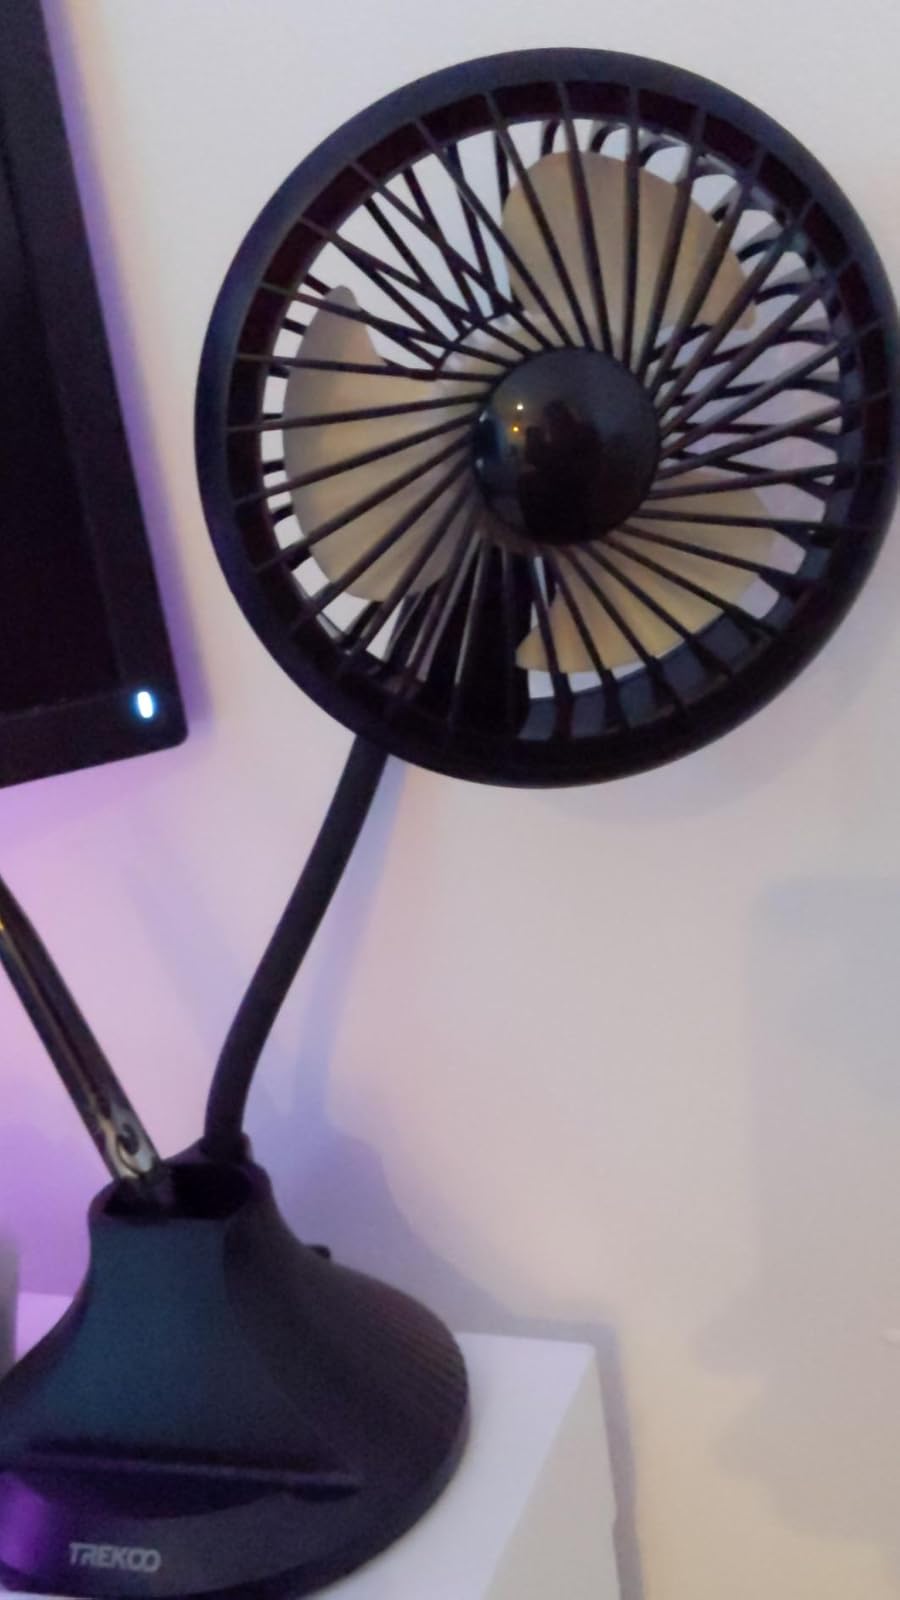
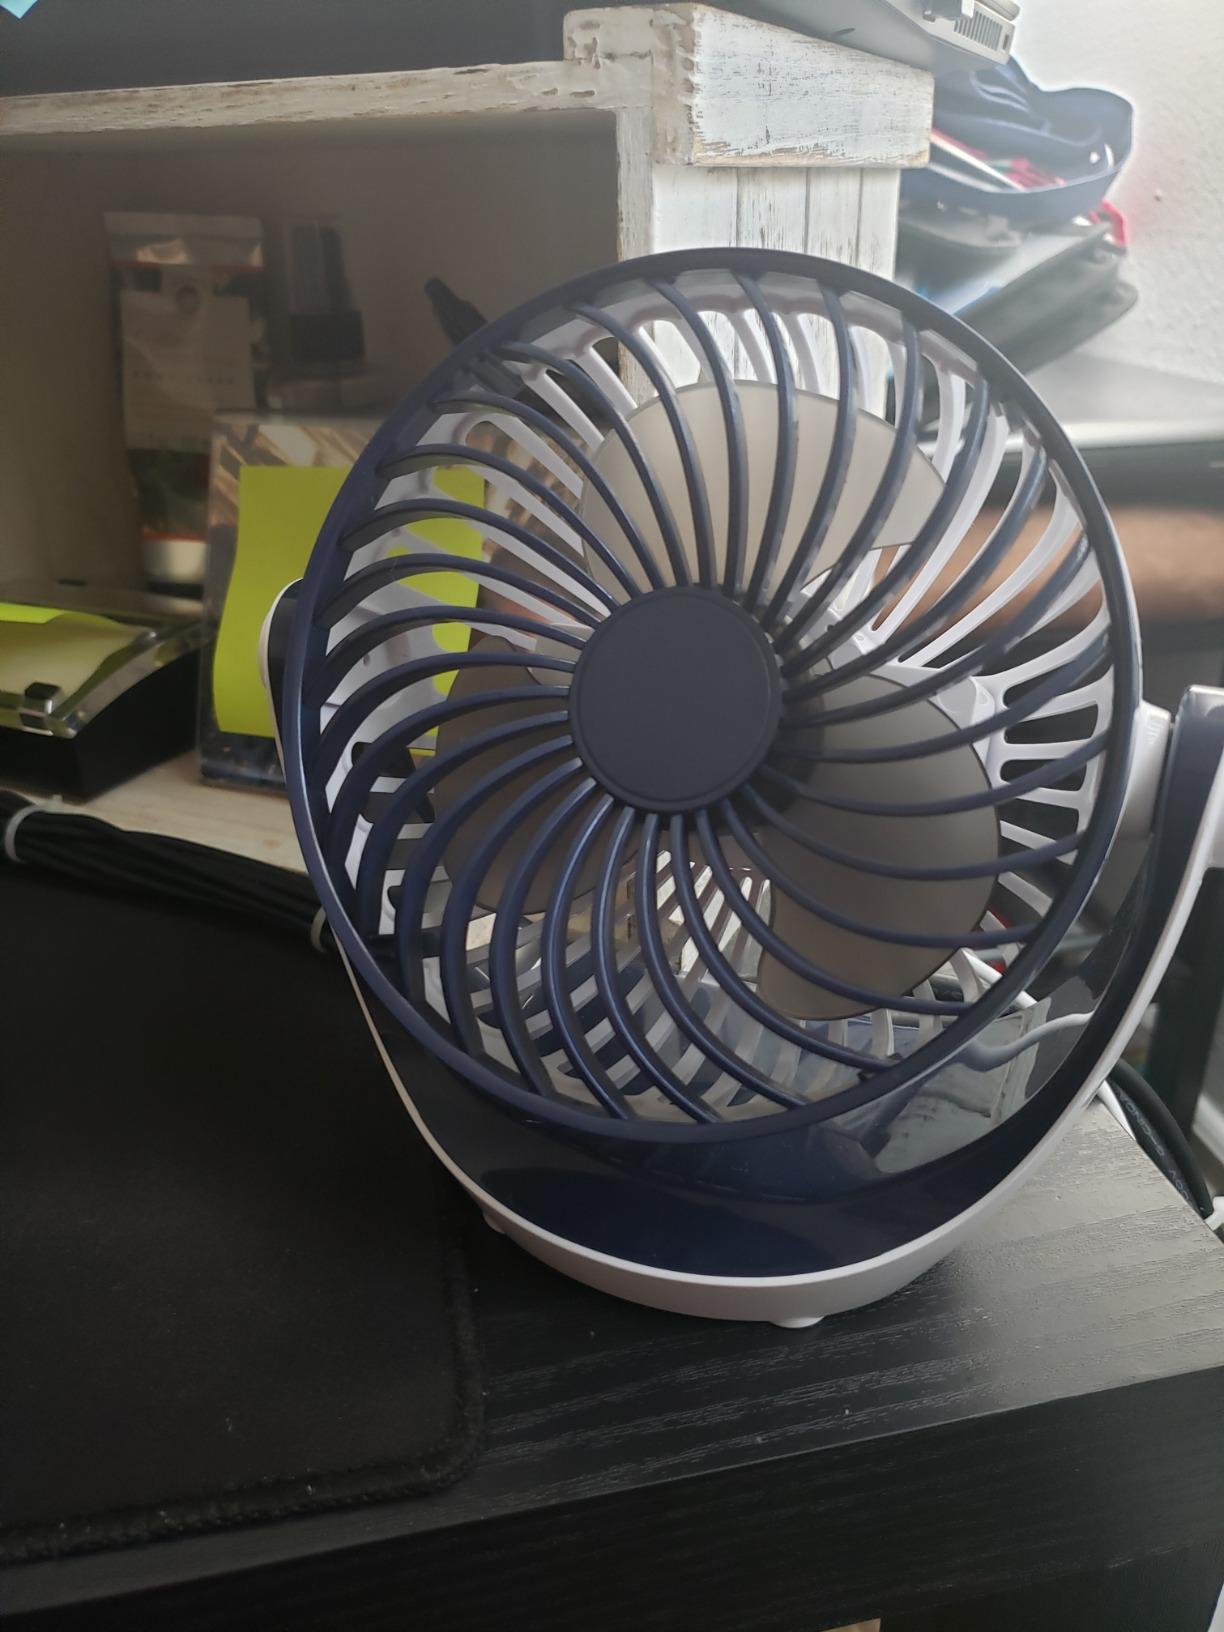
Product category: fan
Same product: no